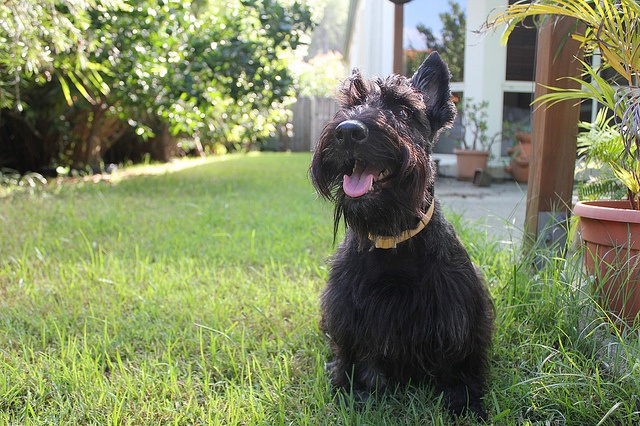
A black dog standing on a lush green field.
A dog with perked ears sitting on the grass.
A black puppy looks excited to be outside.
A small black dog sitting in a grassy yard.
a dog that is sitting in some grass